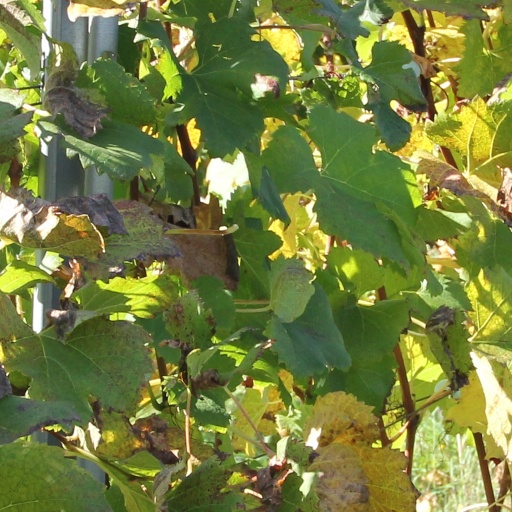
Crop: grape